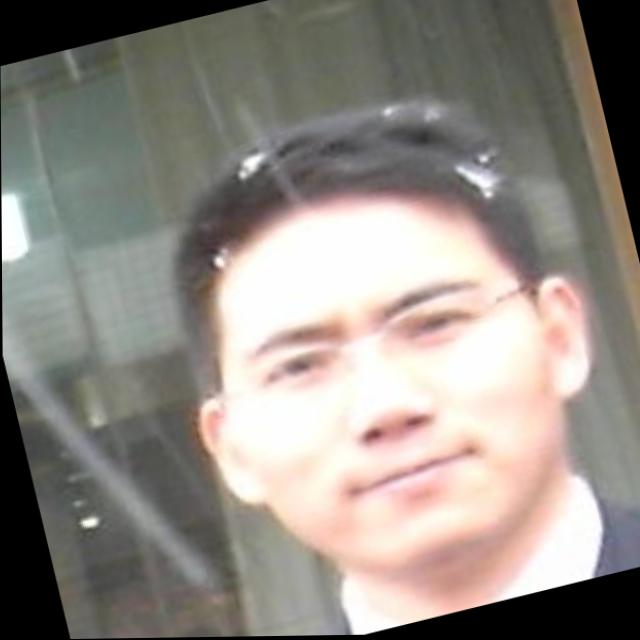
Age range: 21-44